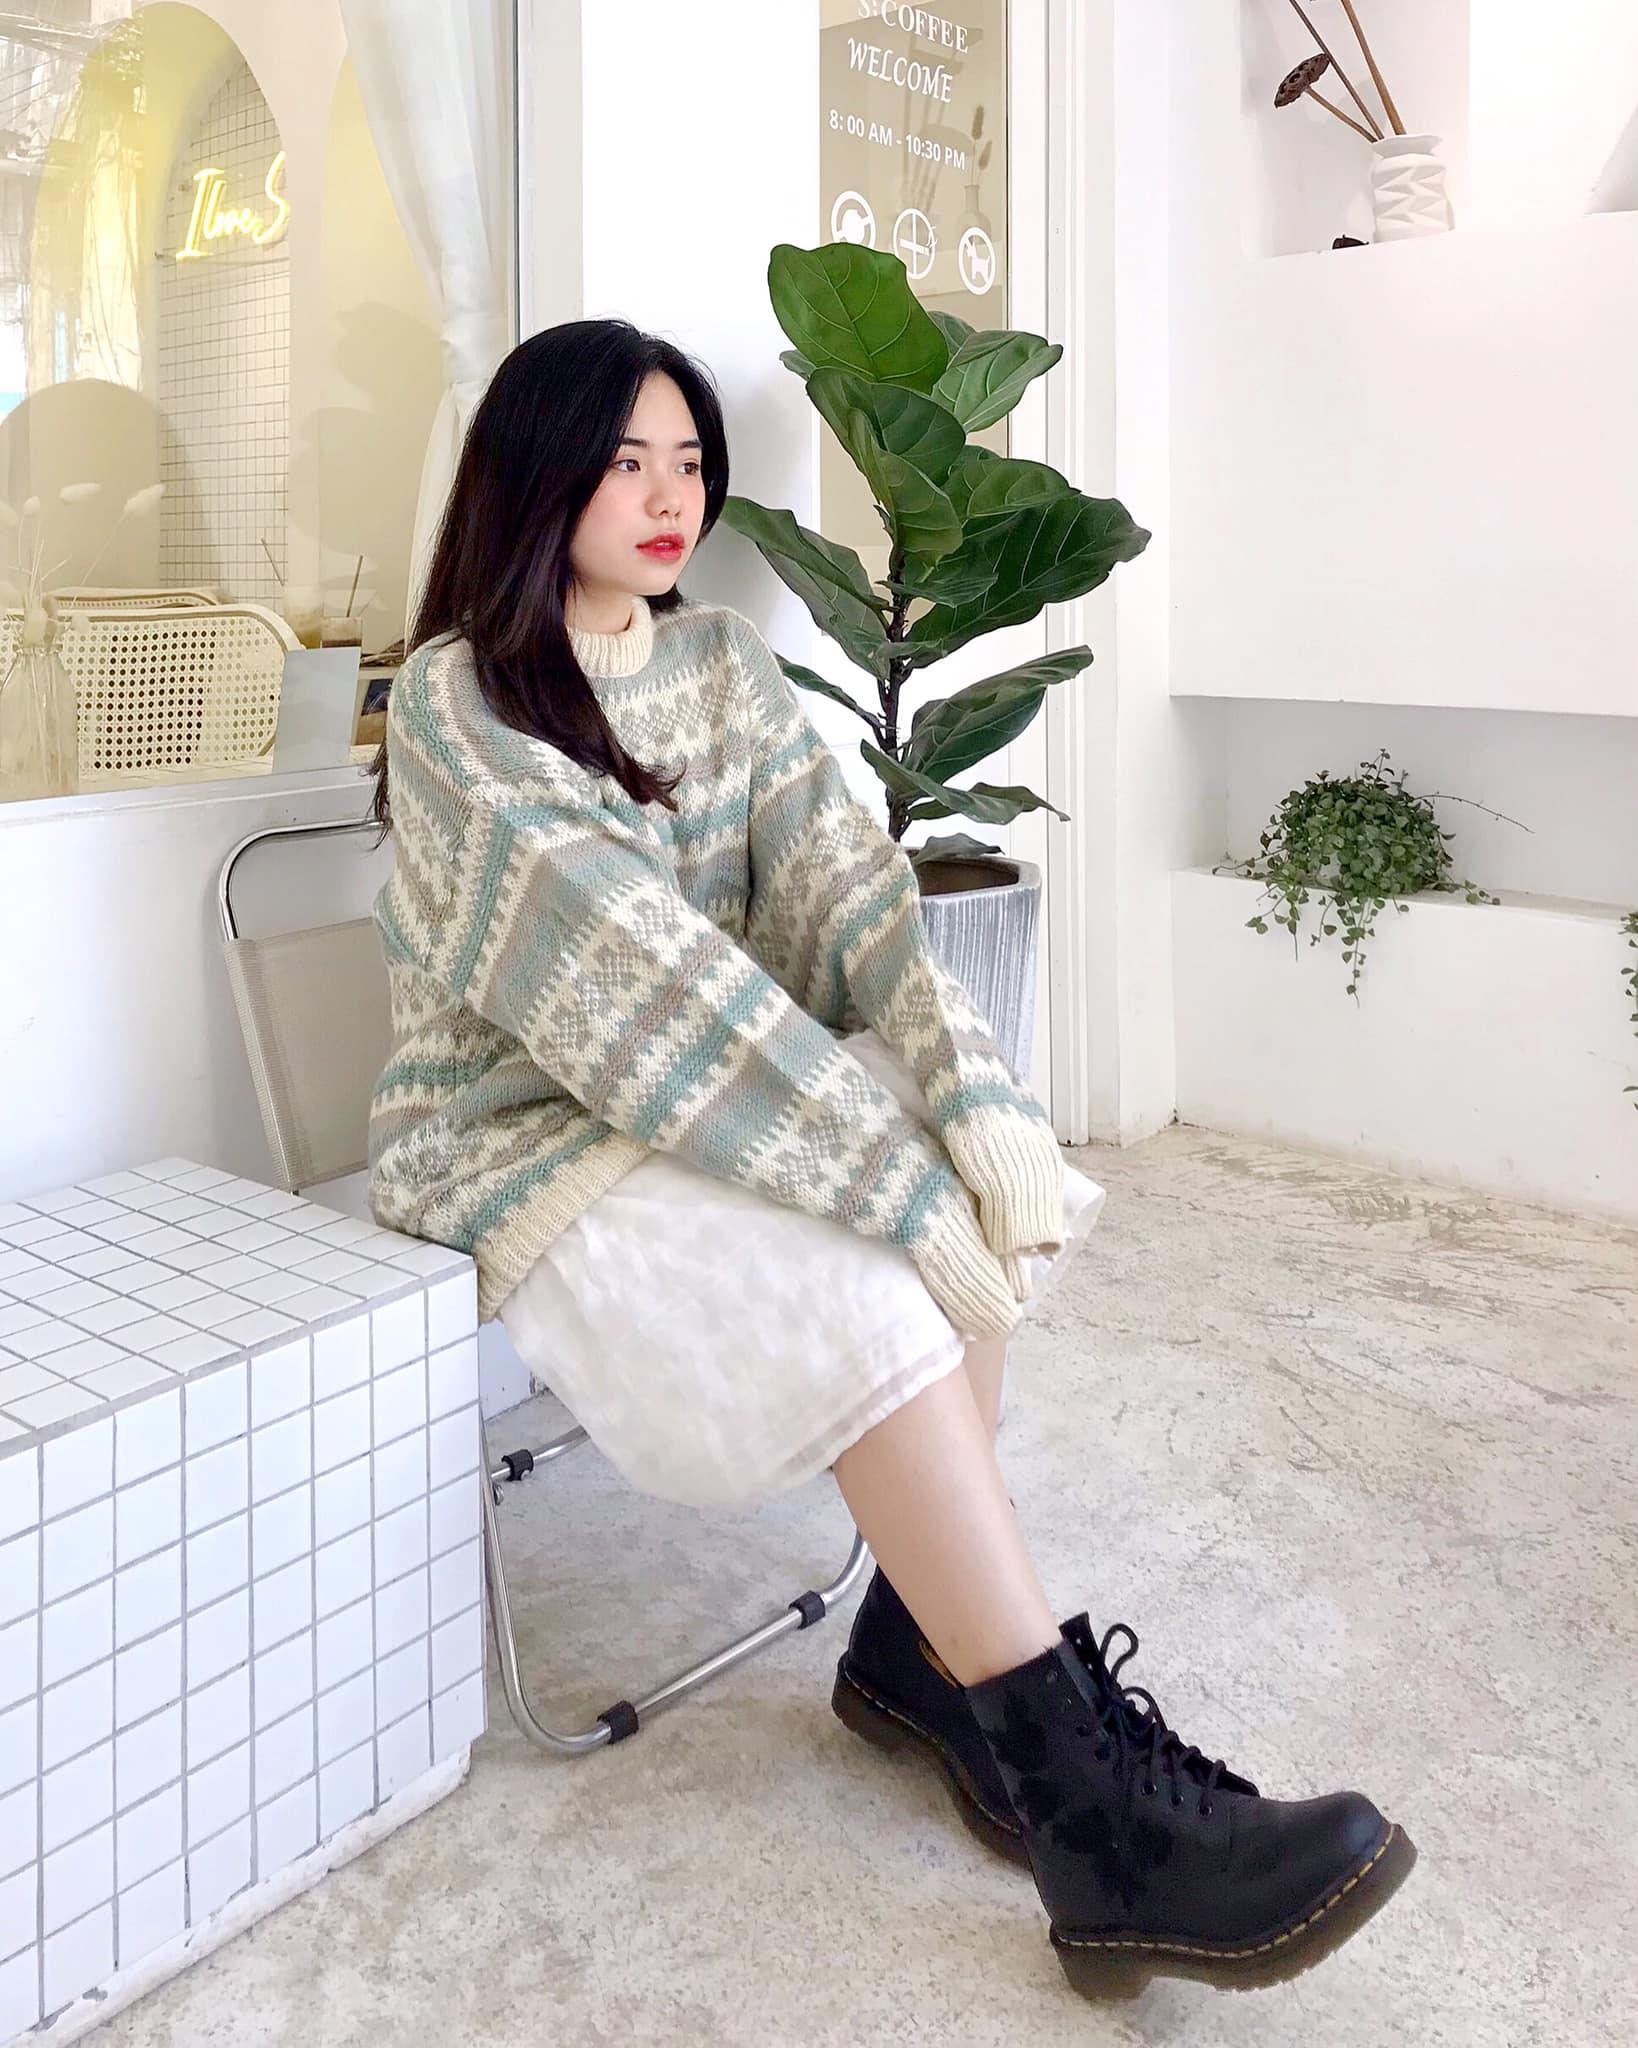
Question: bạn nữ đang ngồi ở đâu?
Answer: ở trong một quán nước